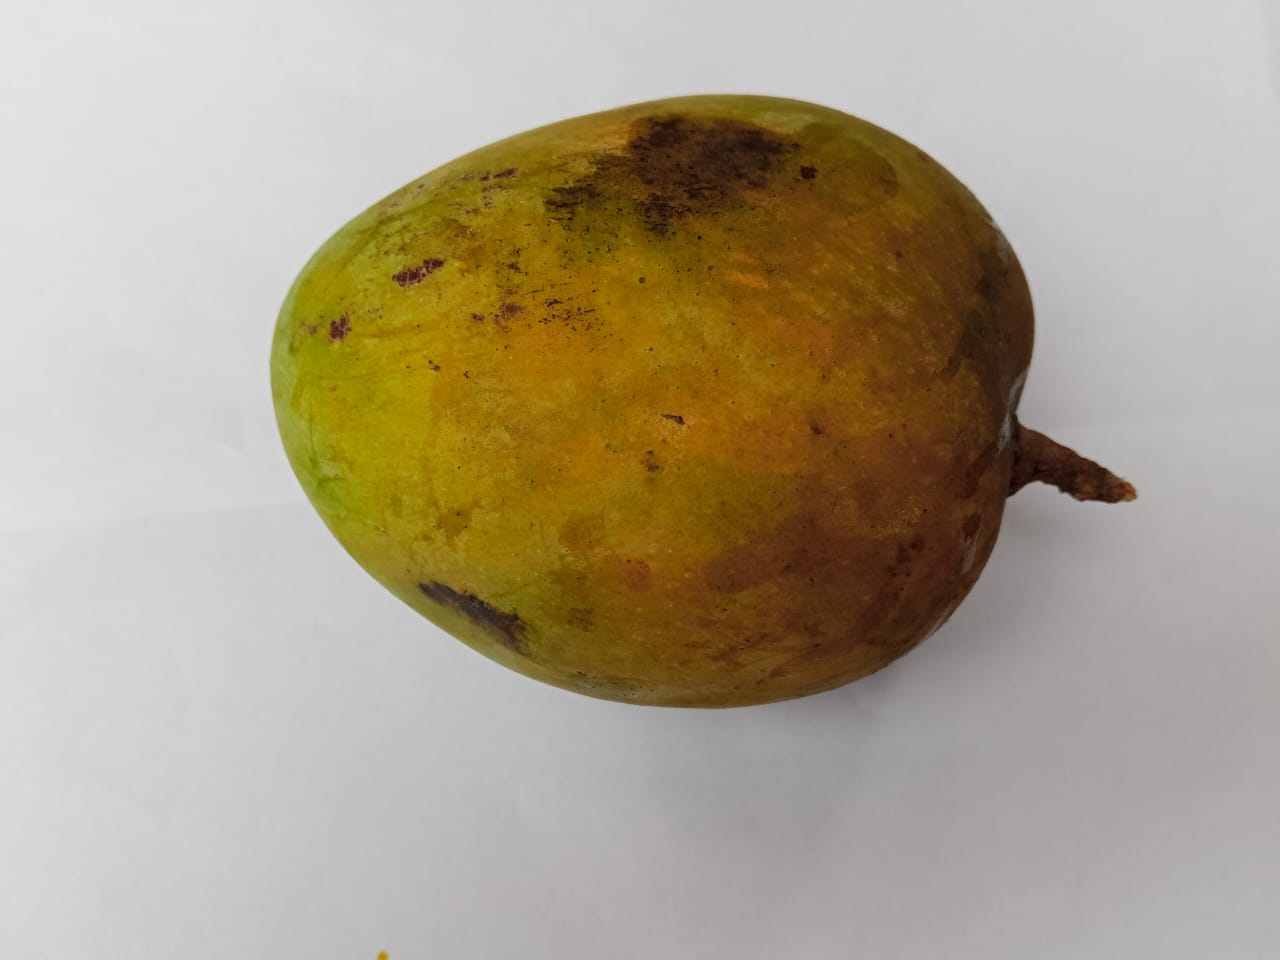
Mango variety: GobindoBhog